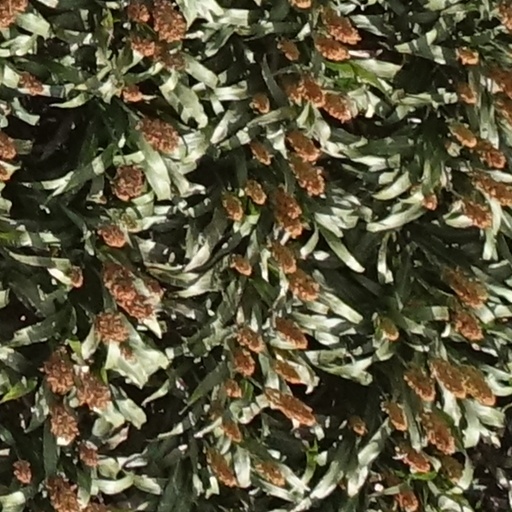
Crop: sorghum